Eric Alper

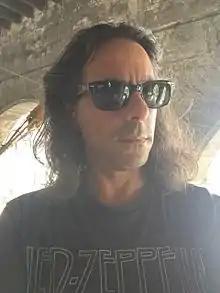

Eric Alper (born 1970 in Toronto) is a Canadian music correspondent, blogger, radio host and former director of media relations, at eOne Music Canada based in Toronto, Ontario. Since 2016, Alper has run a music public relations company, "That Eric Alper", and hosts the @ThatEricAlper show on SiriusXM.